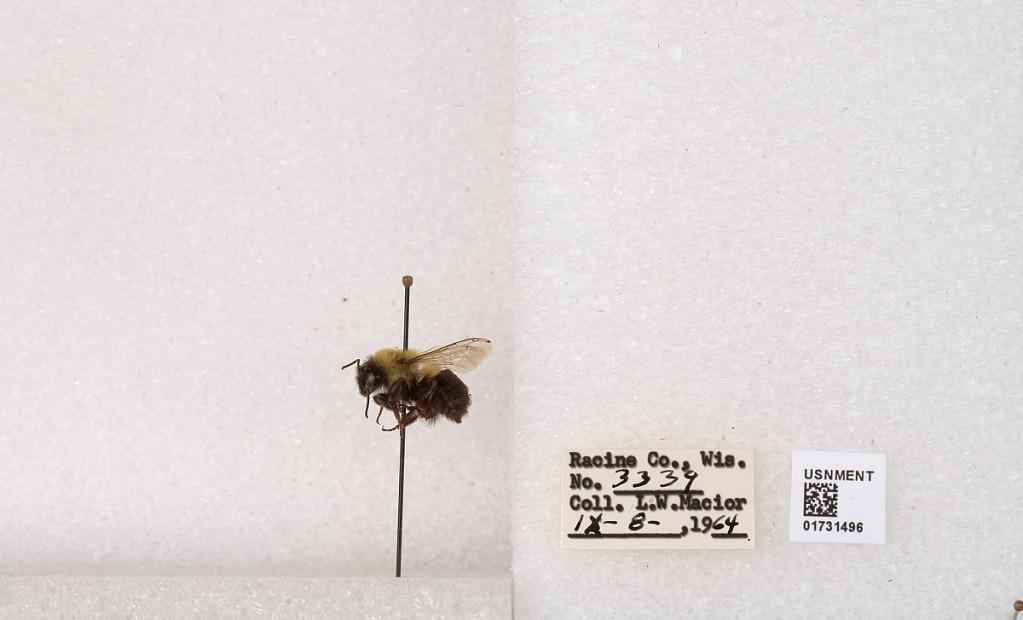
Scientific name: Bombus impatiens Cresson
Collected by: L. Macior
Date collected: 1964-9-8
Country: United States
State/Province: Wisconsin
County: Racine
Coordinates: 42.7299, -87.8123